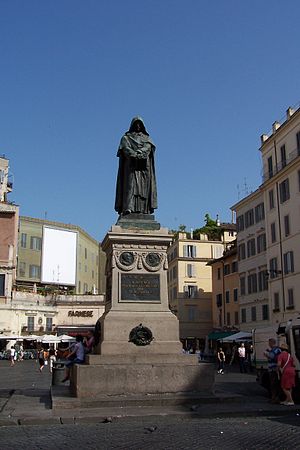
Giordano Bruno / Liv og gerning / Tilbage i Paris
Brunos statue på Campo de' Fiori.
Giordano Bruno var en italiensk filosof og digter. Han blev født i Nola ved Napoli og døde i Rom – ved brænding på bålet. Han var den første filosof, der skrev på italiensk.